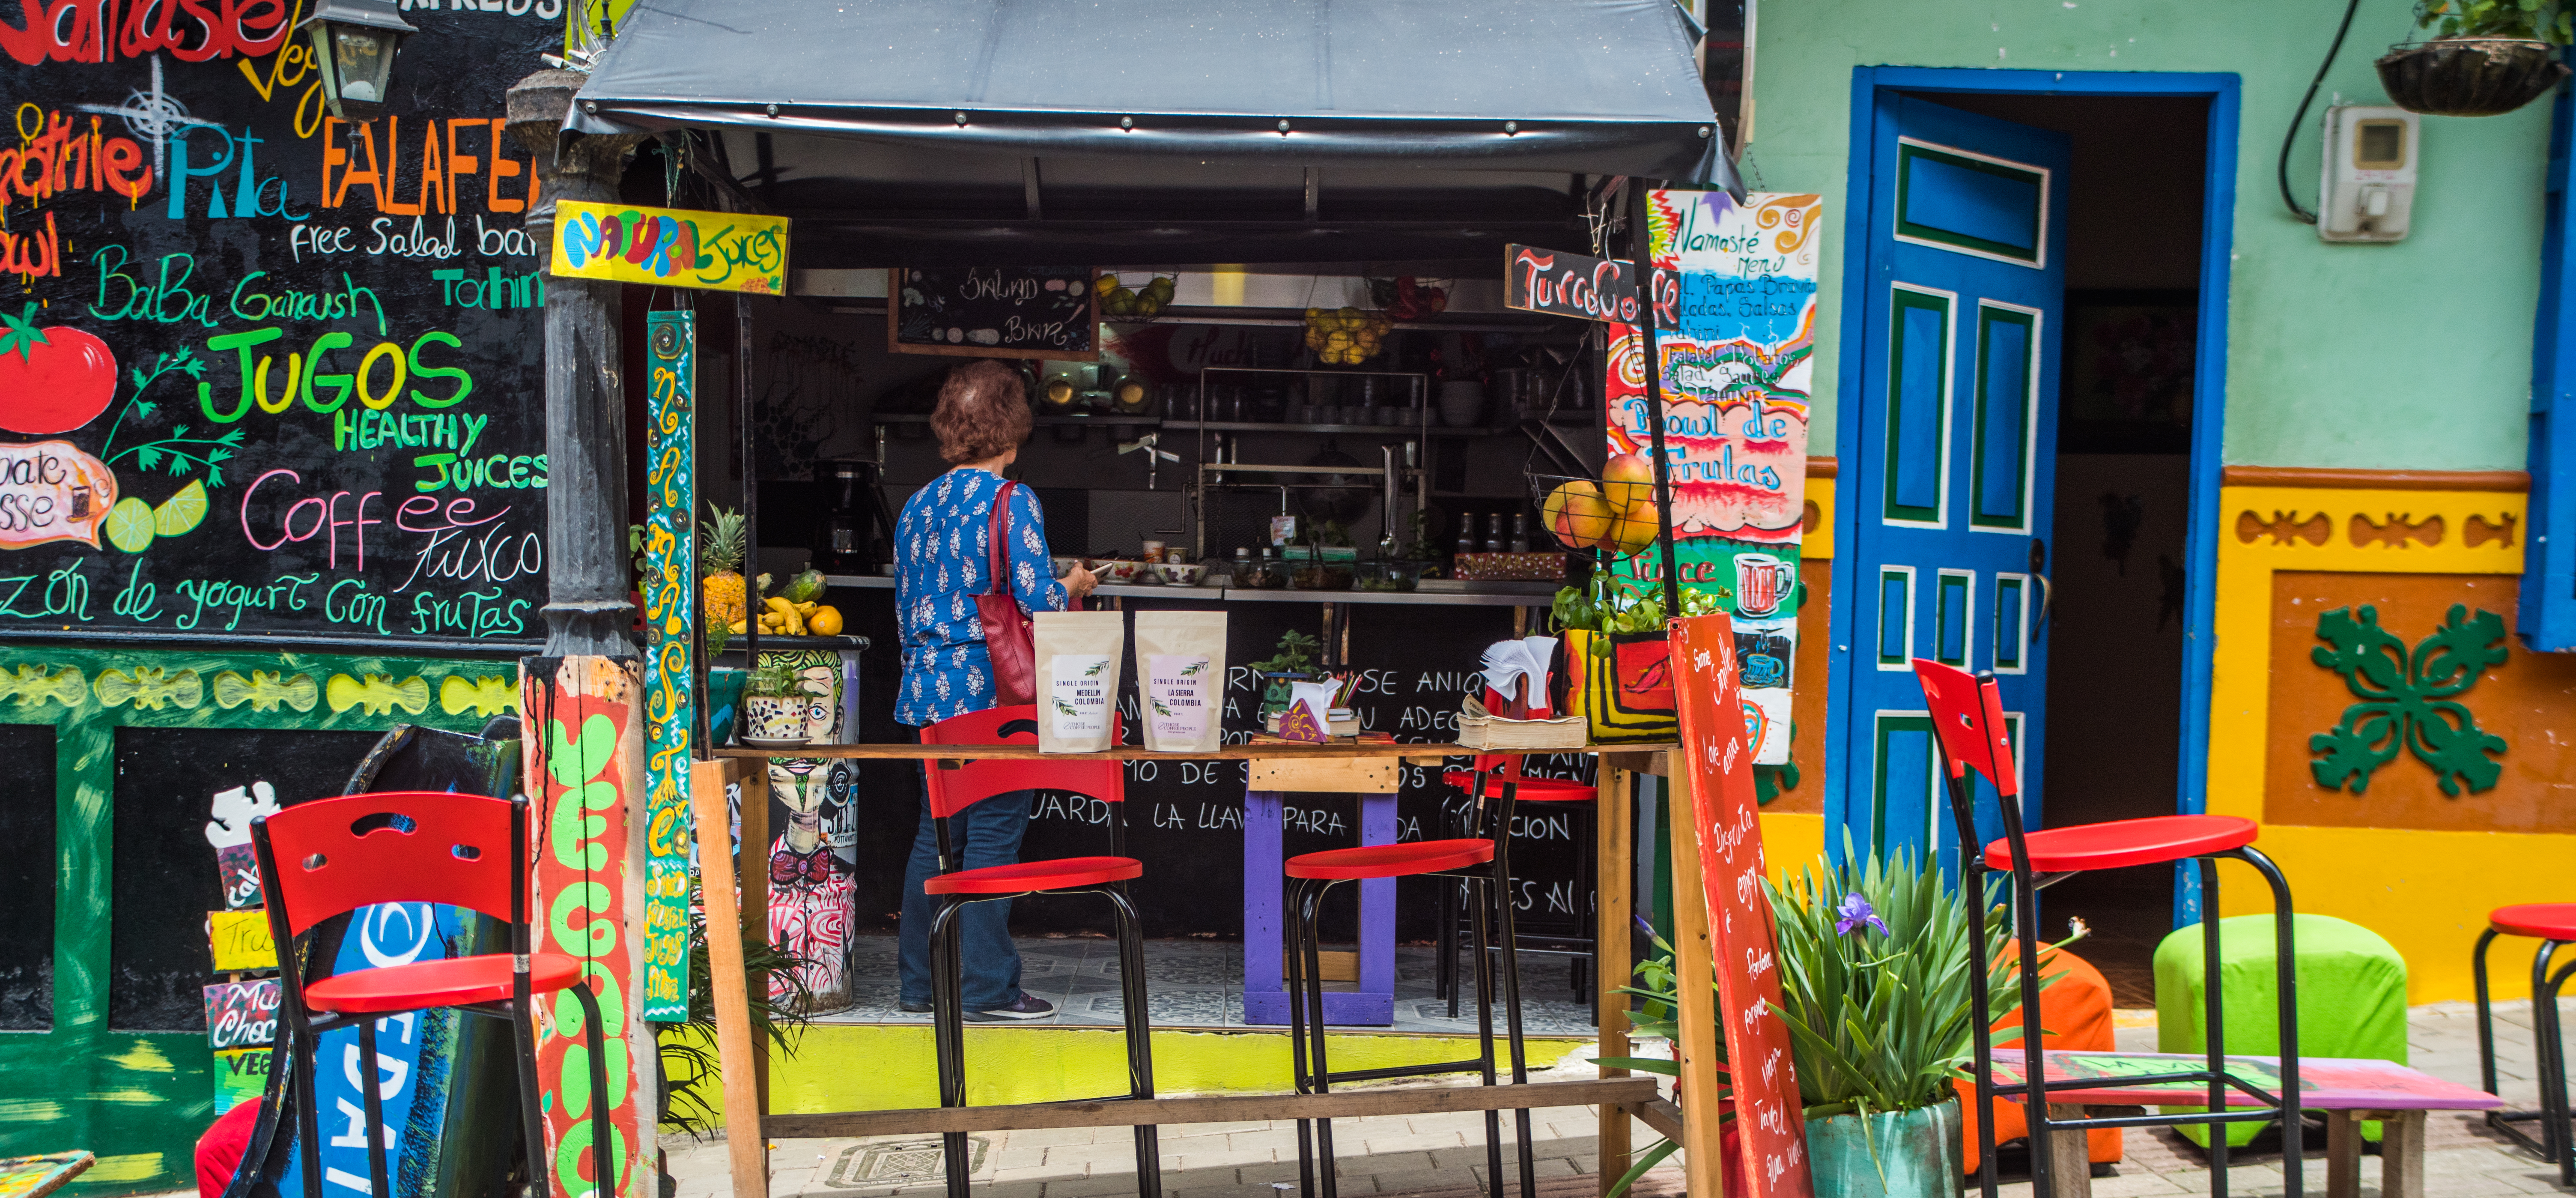
colombian, town, building, selling, shopkeeper, convenience store, trade, retail, street